Sten Svantesson Bielke

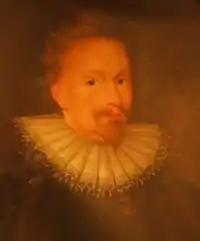
Sten(o) Bielke

Sten Svantesson Bielke, also Steno Bielke, (1598 – 2 April 1638) was a statesman of the Swedish Empire.